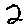
Label: 2